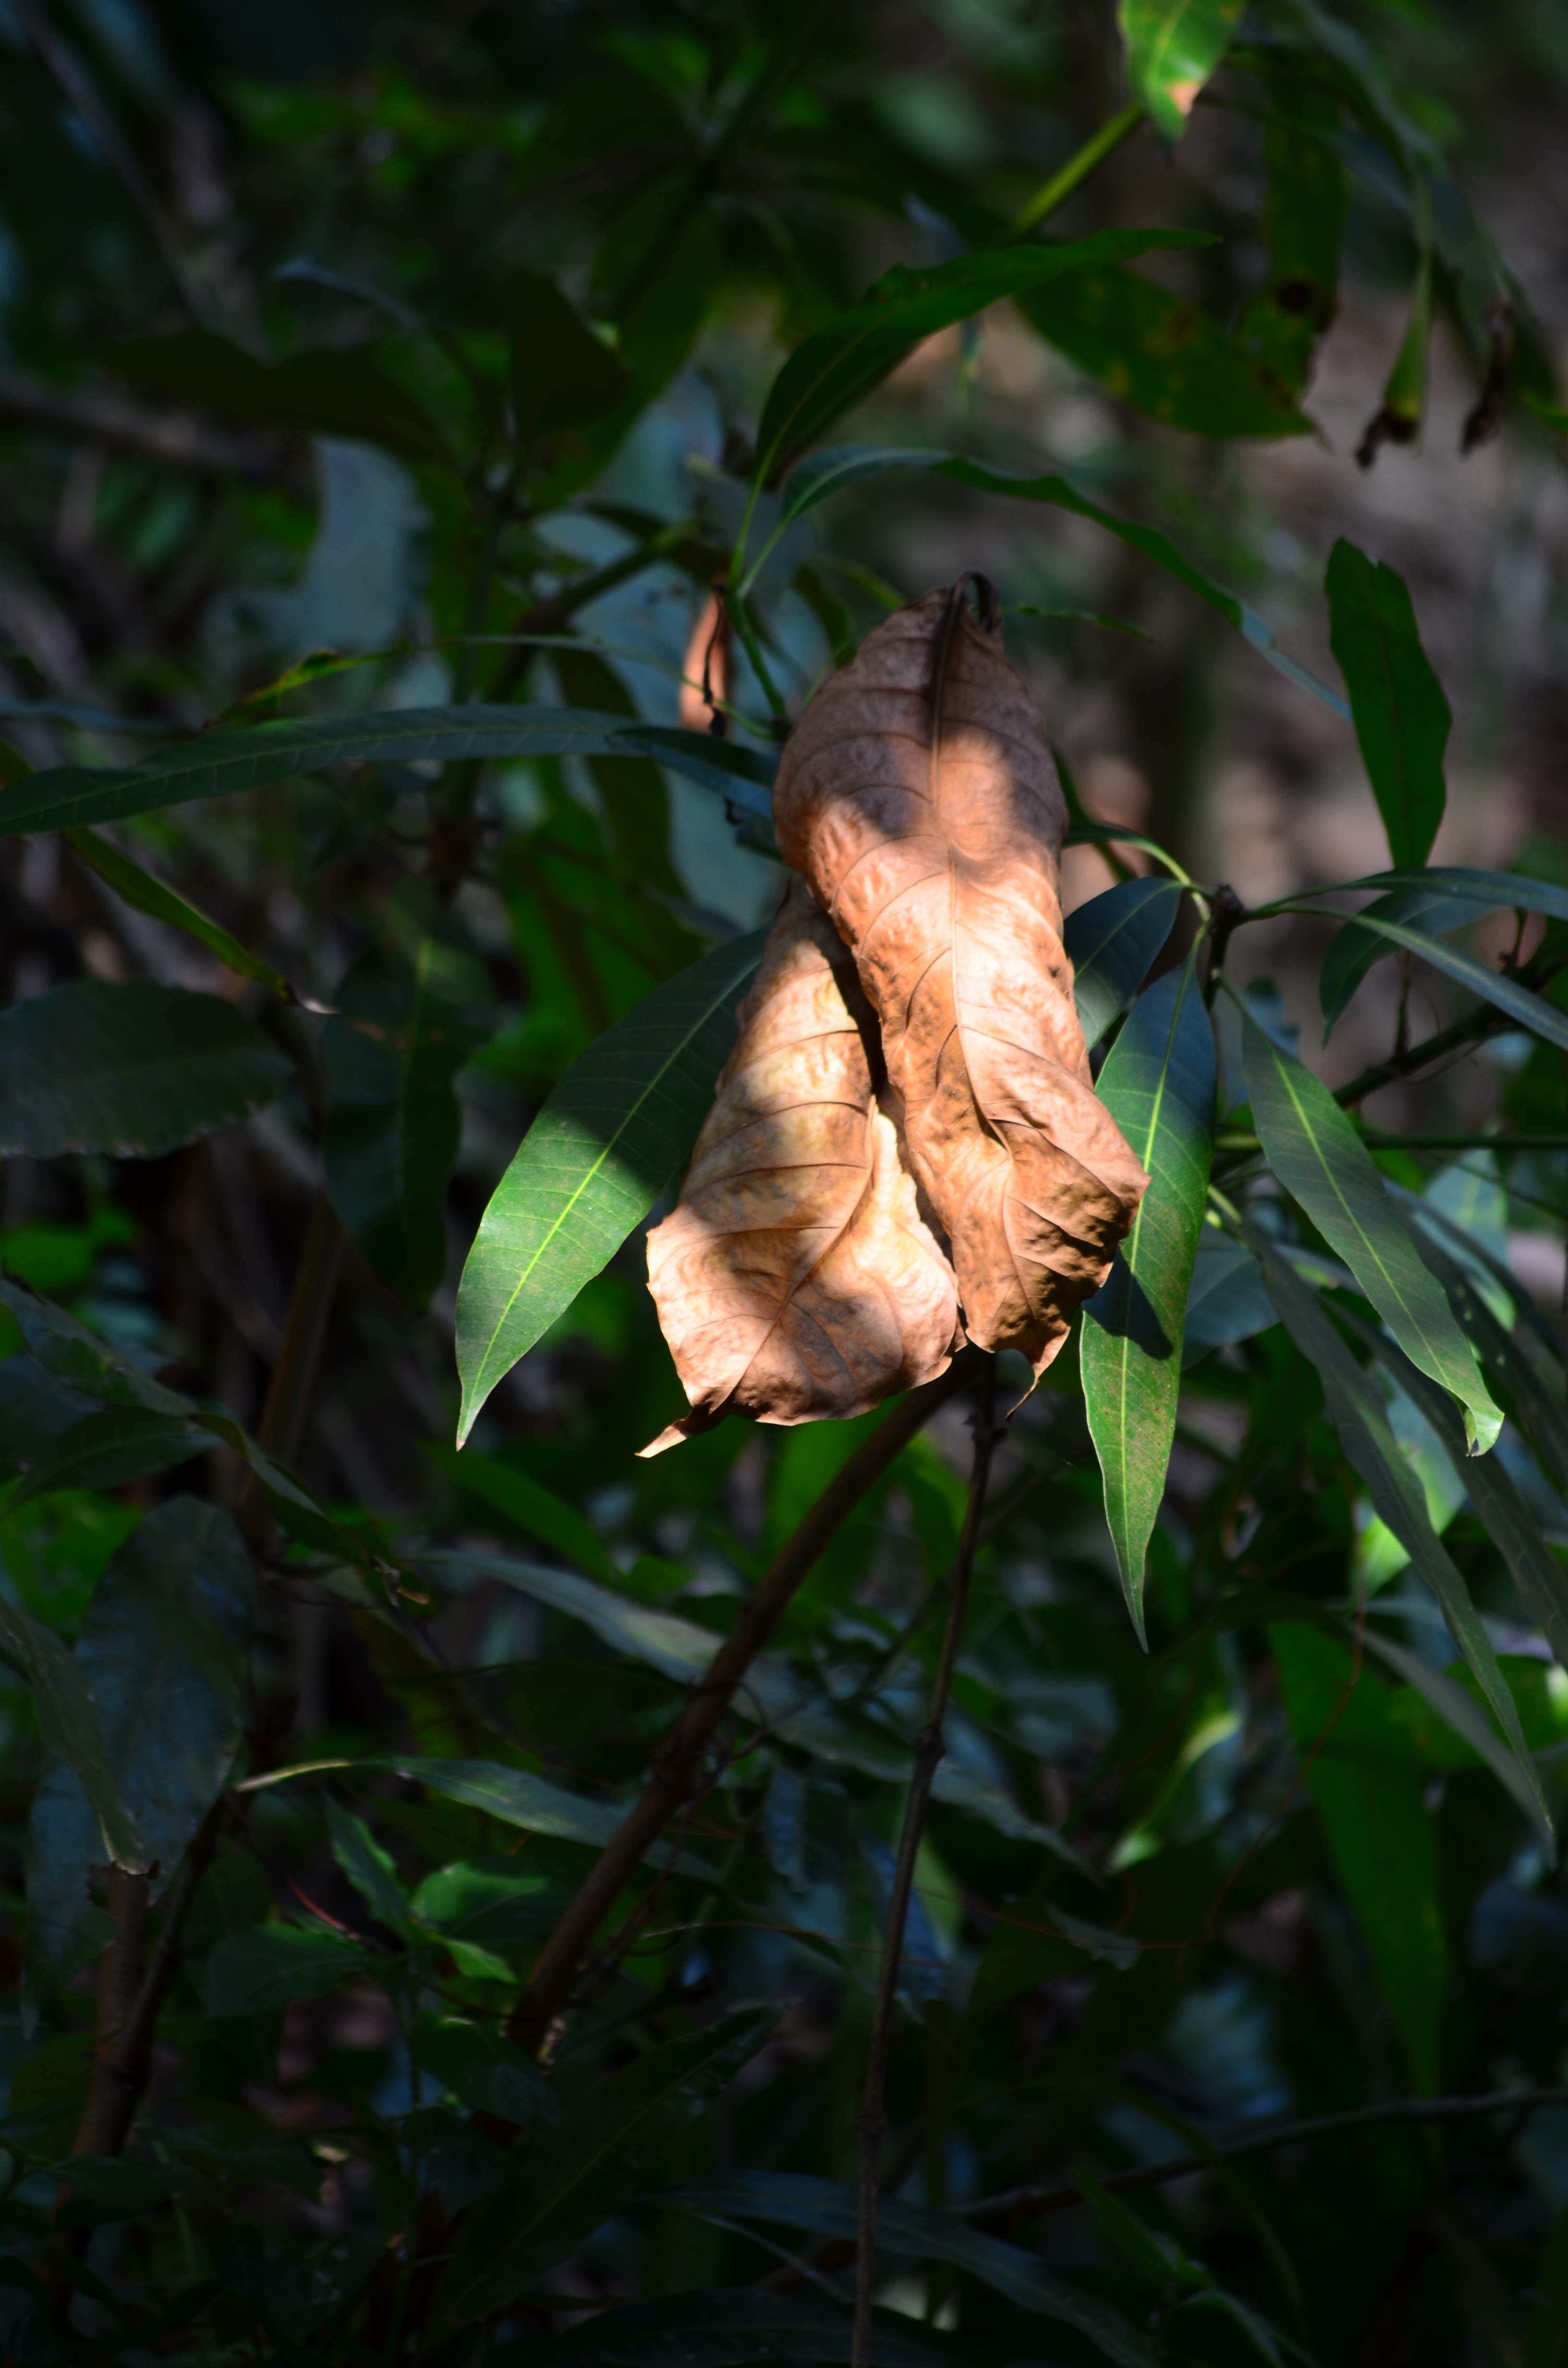
tree, nature, forest, branch, leaf, fall, flower, dry, wildlife, green, jungle, macro, natural, autumn, brown, botany, flora, fauna, dry leaf, rainforest, bright, bat, tropics, sun light